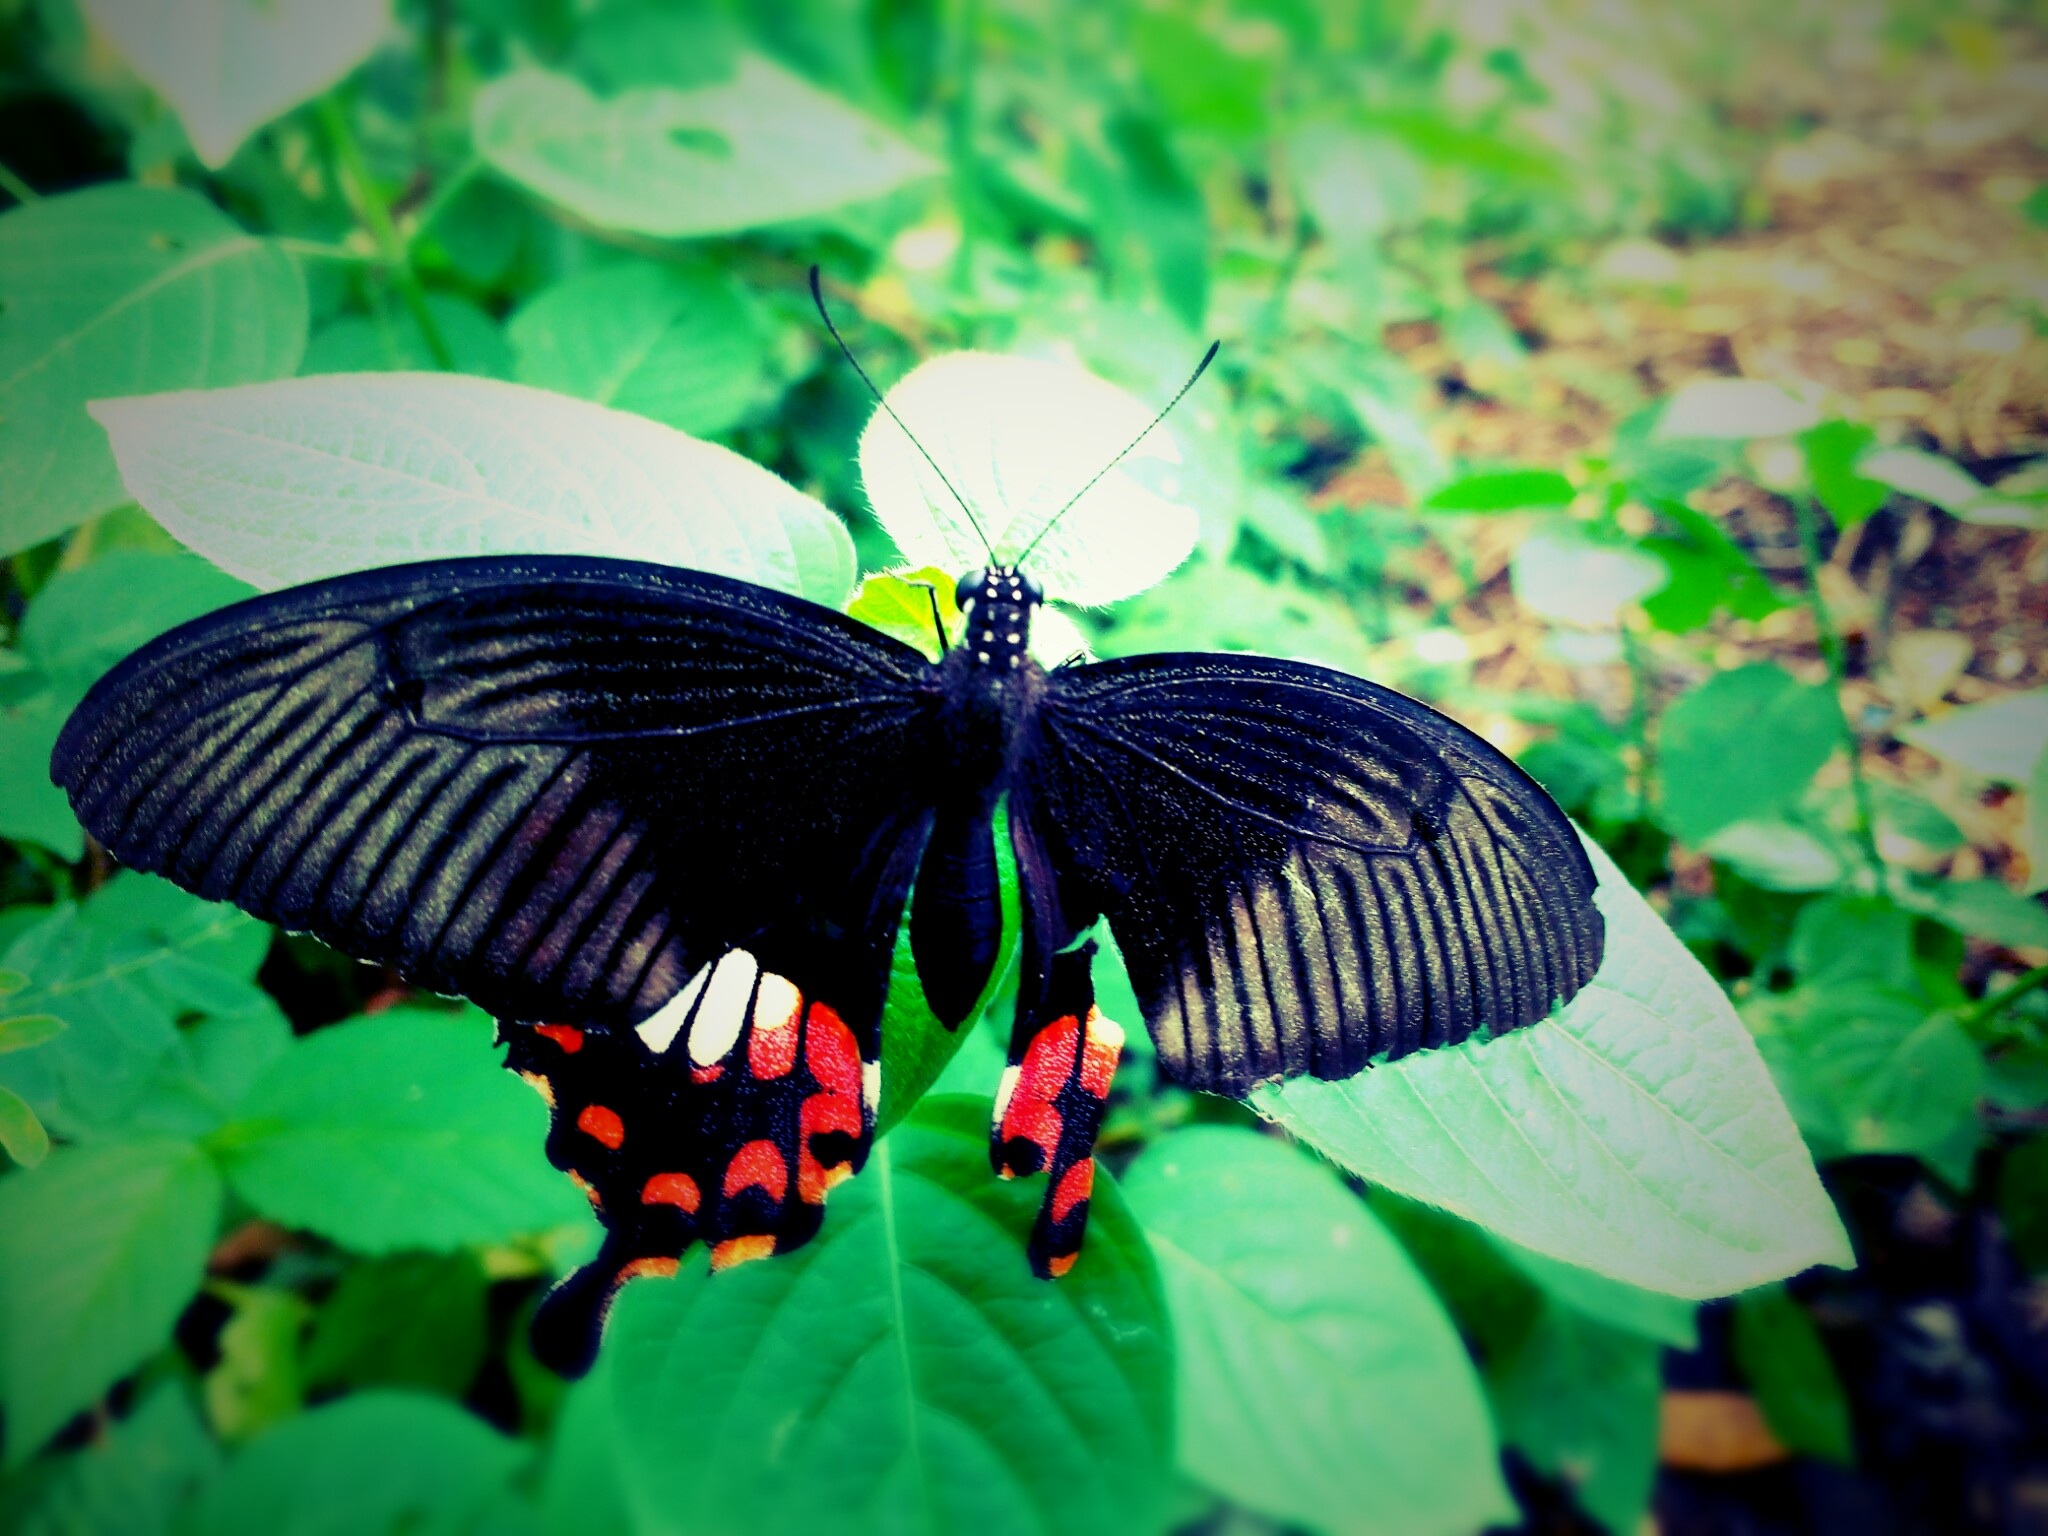
nature, wing, leaf, flower, green, insect, botany, butterfly, flora, fauna, invertebrate, tropics, macro photography, pollinator, moths and butterflies